Teshio-Nakagawa Station

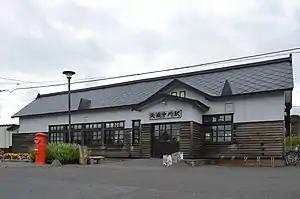
Teshio-Nakagawa Station in August 2017

is a railway station located in the town of Nakagawa, Hokkaidō, Japan. It is operated by JR Hokkaido.